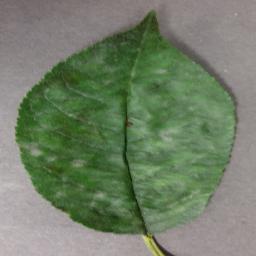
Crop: cherry
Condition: (including_sour)_powdery_mildew